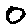
Label: 0